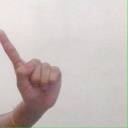
अक्षर: ए